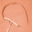
Label: worm